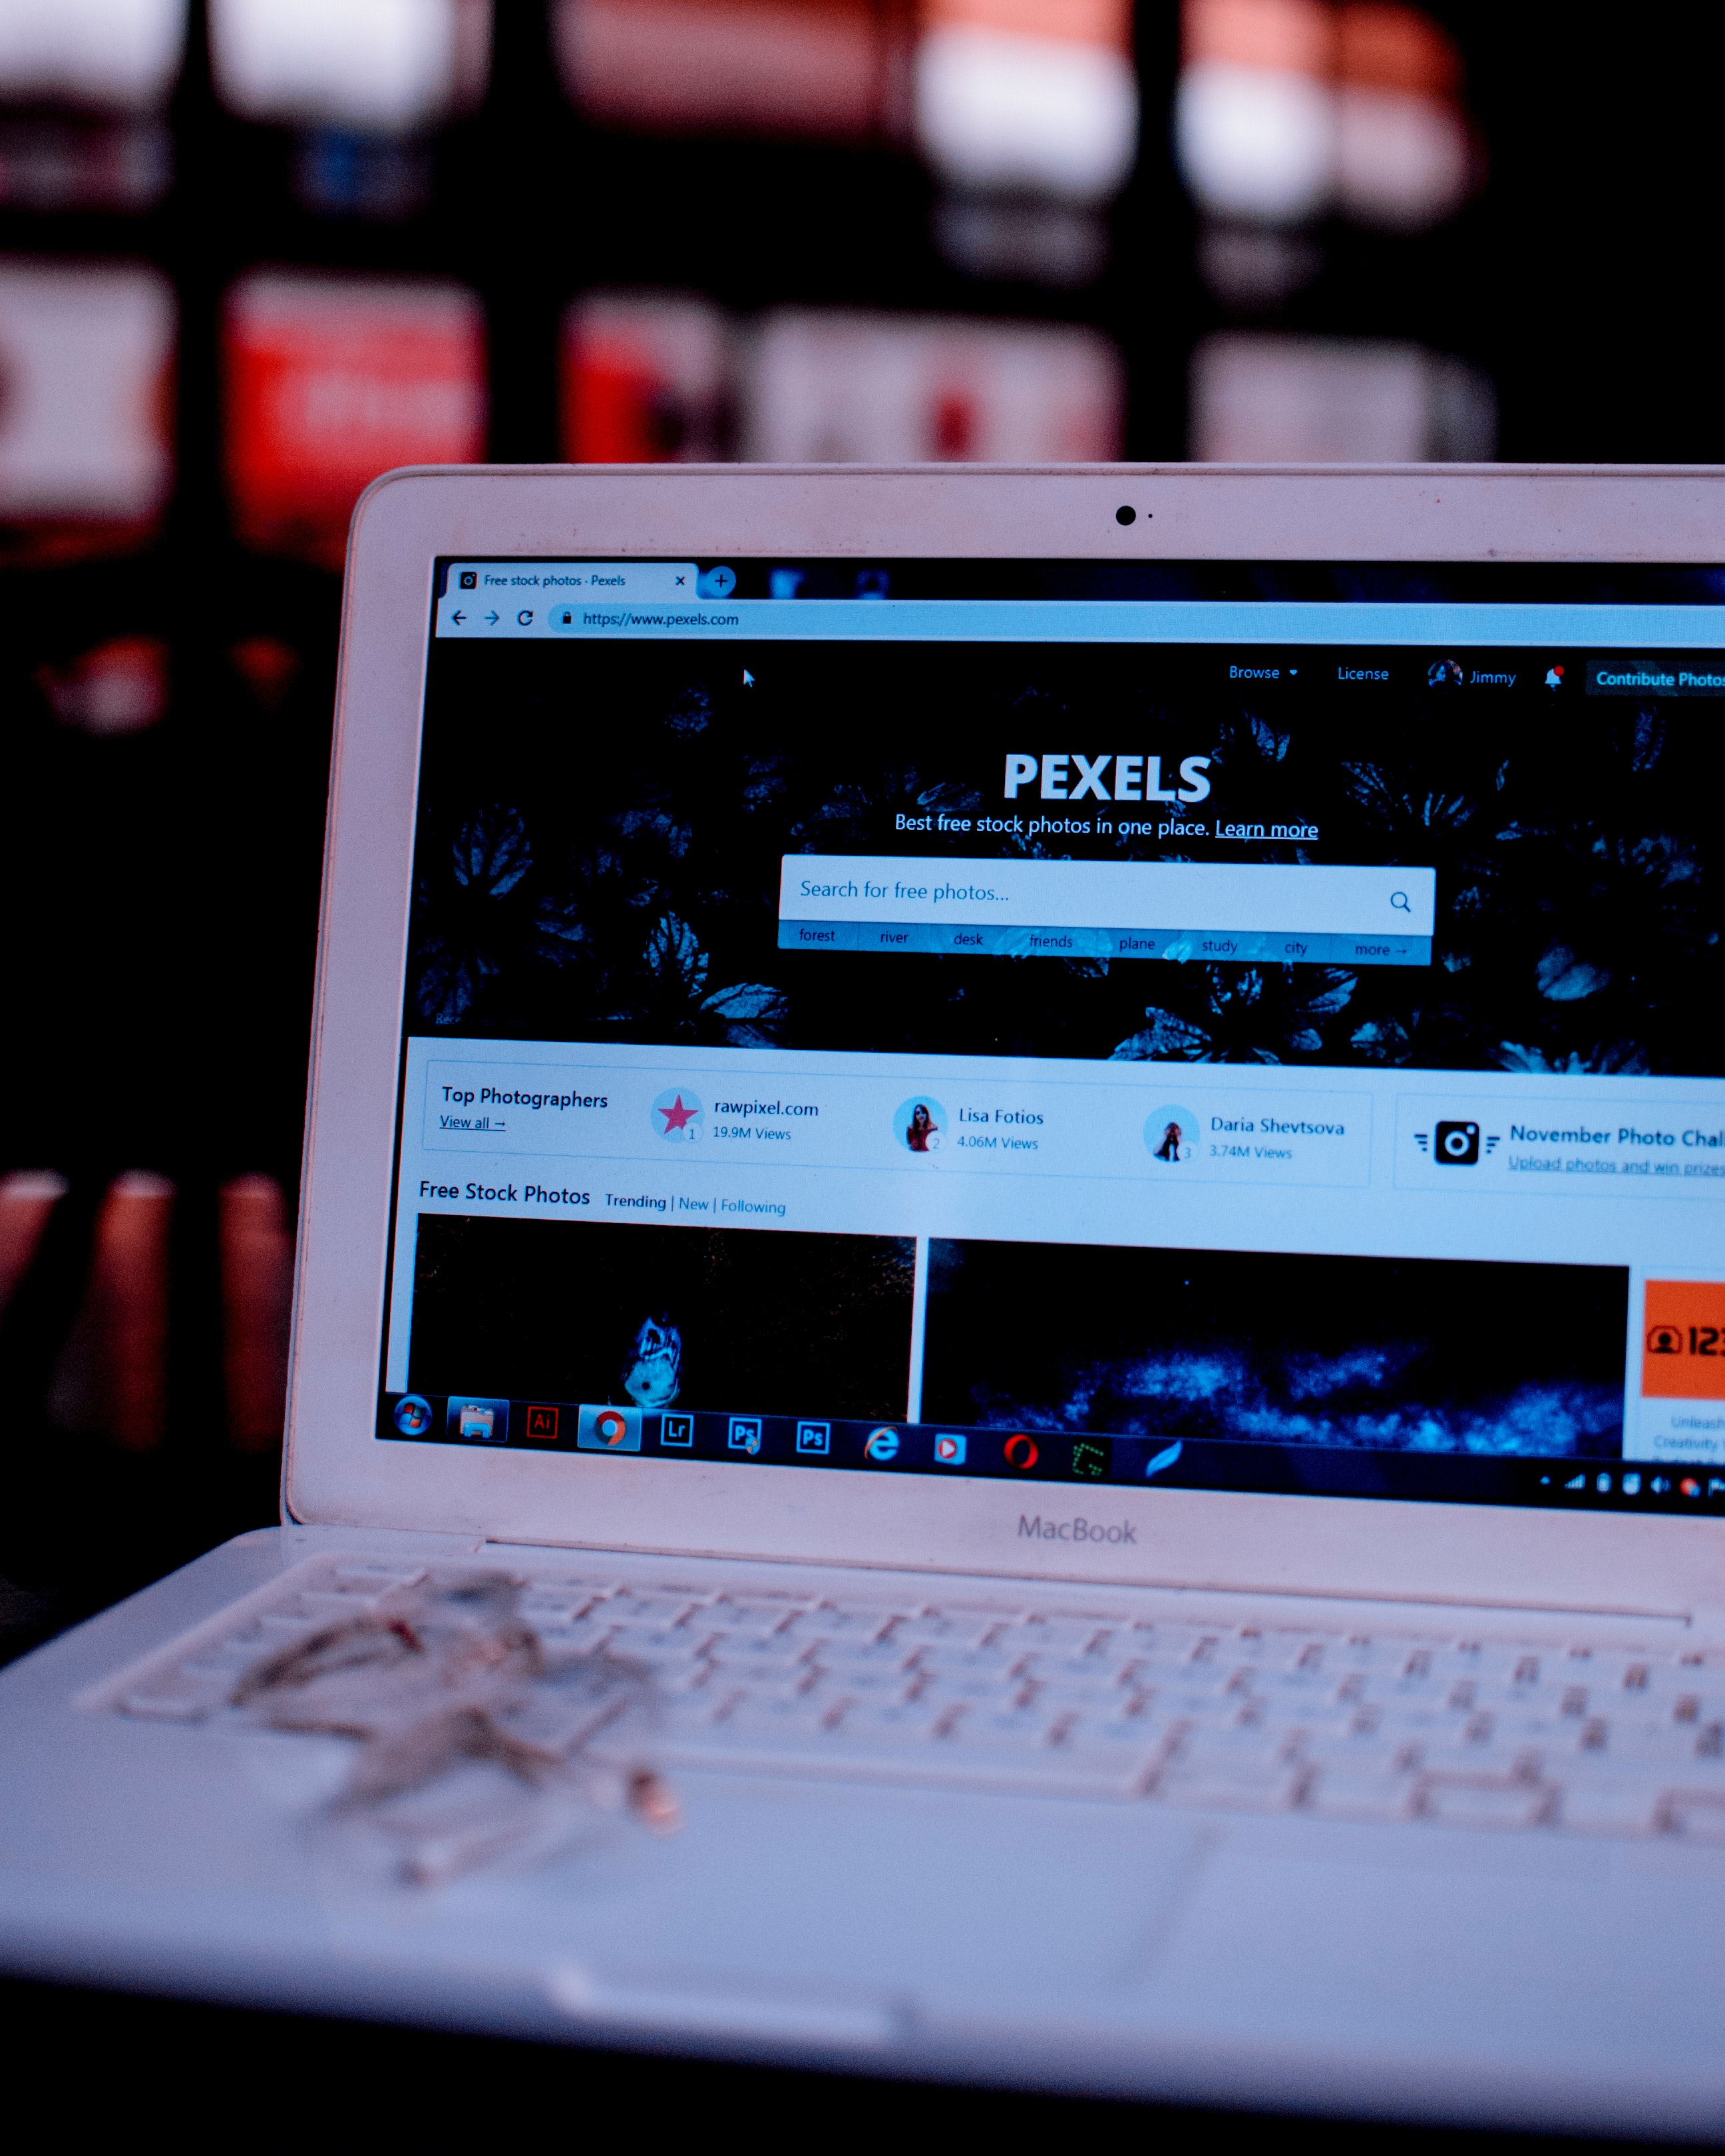
electronics, electronic device, display device, technology, multimedia, gadget, laptop, audio equipment, screen, computer monitor